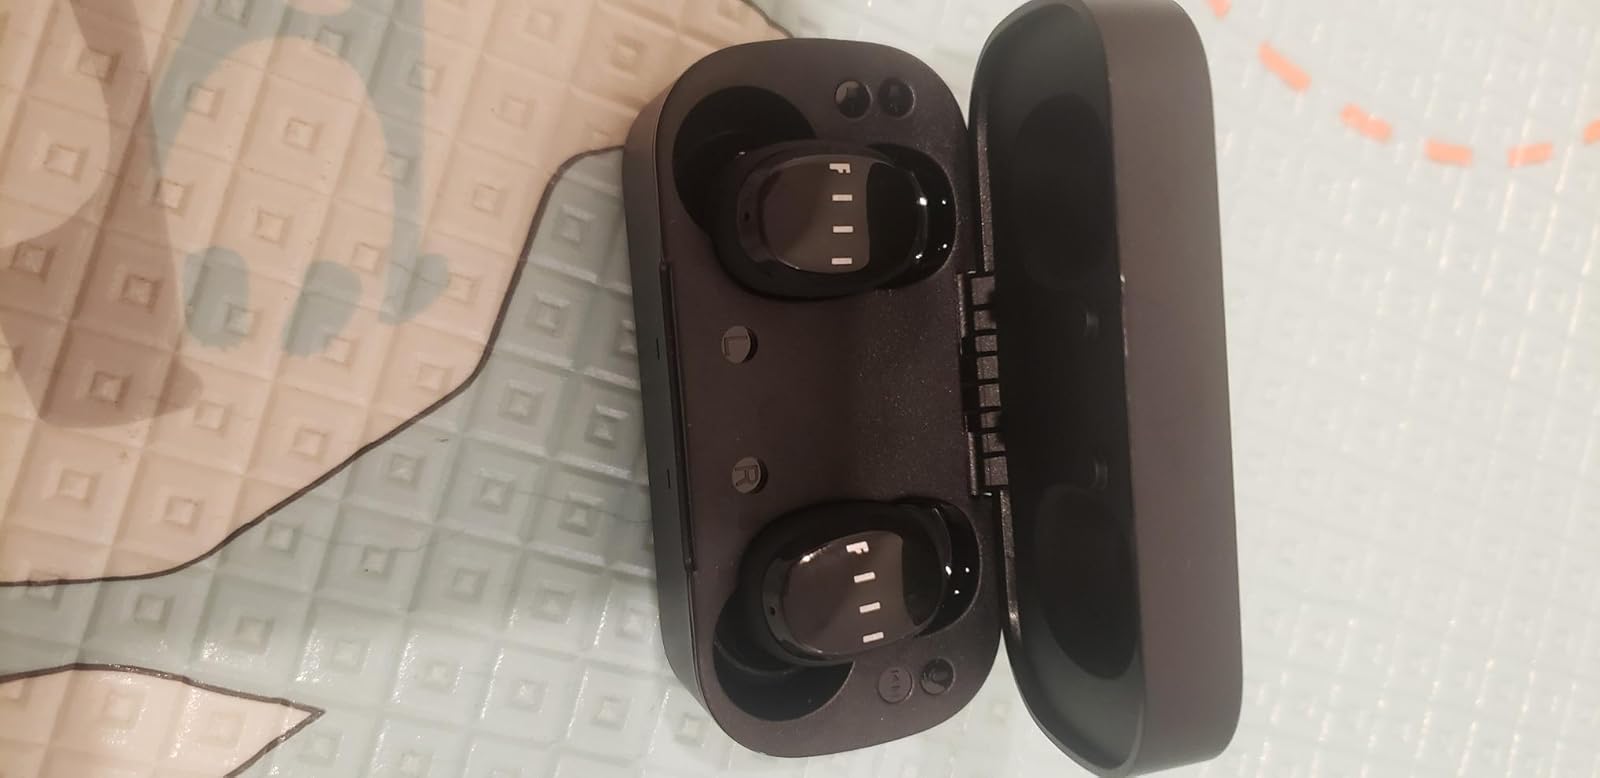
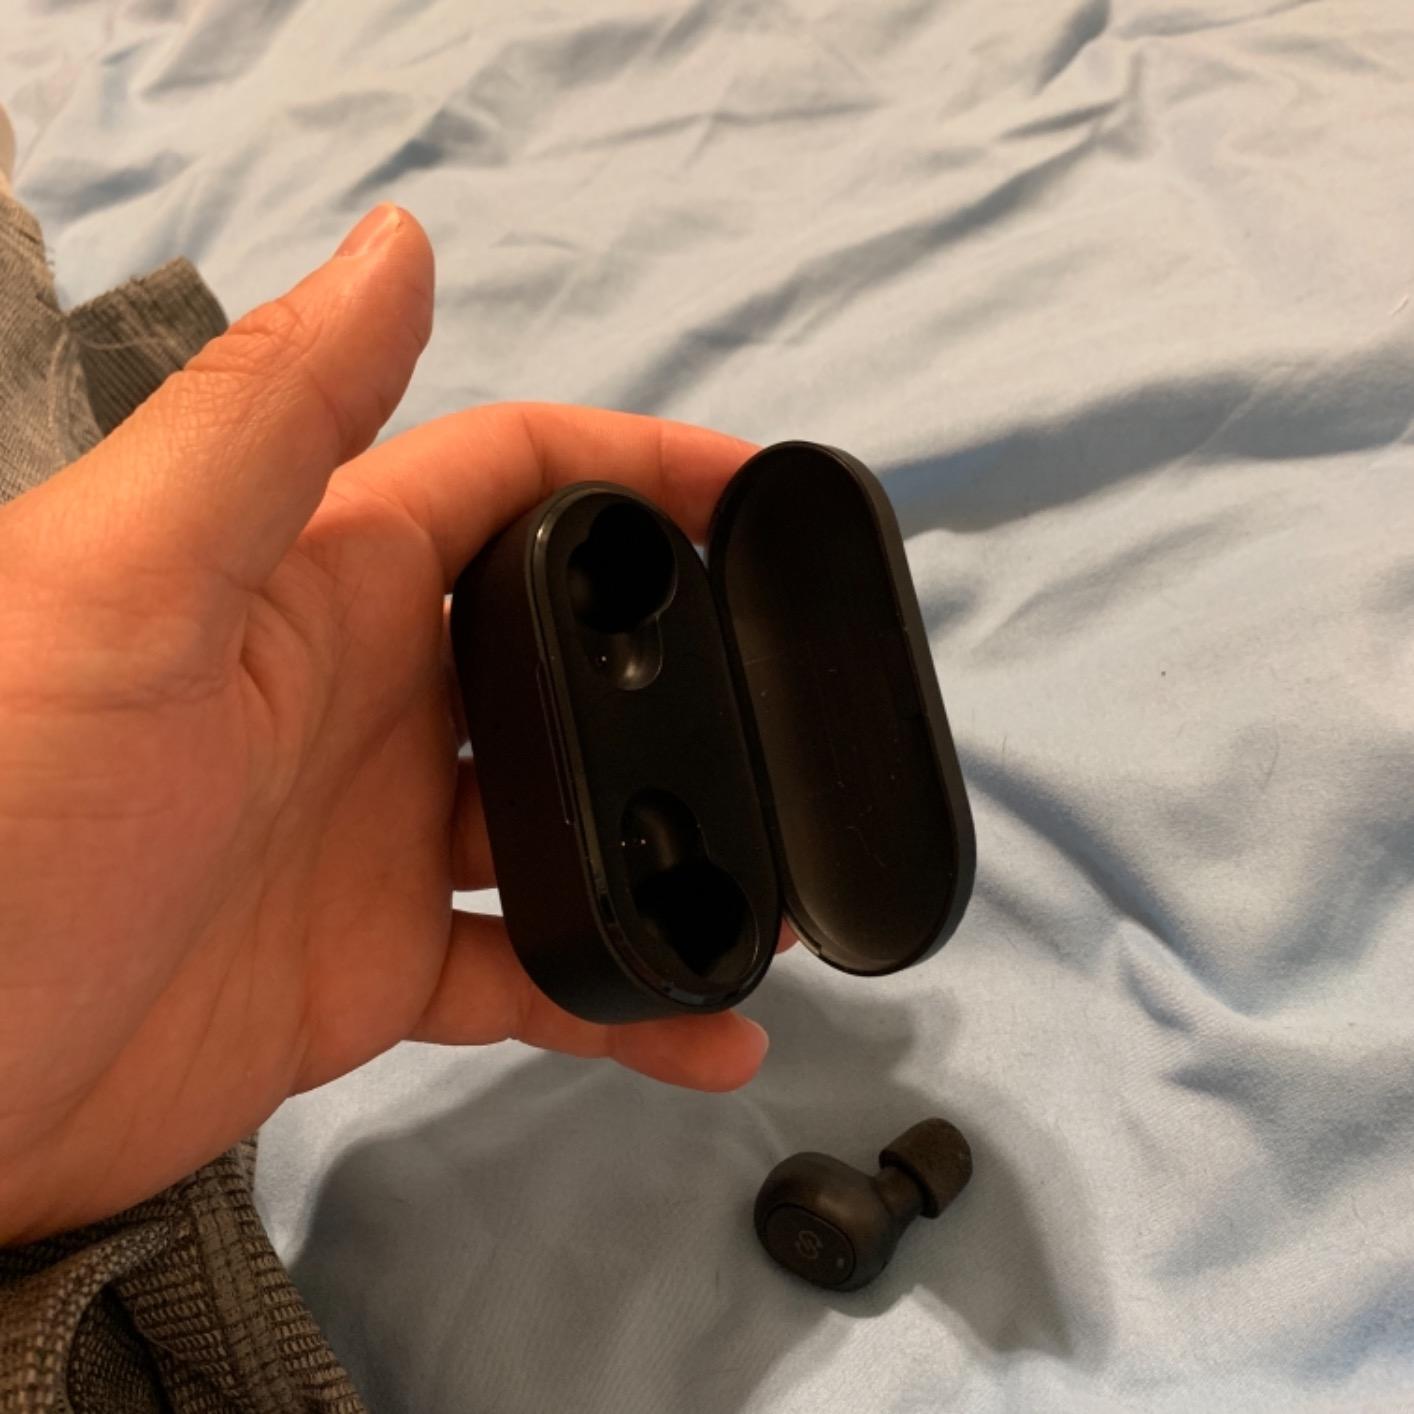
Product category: earbuds
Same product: no